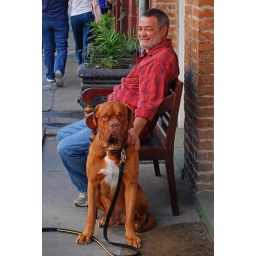
While walking in the French Quarter, I came across this man and dog